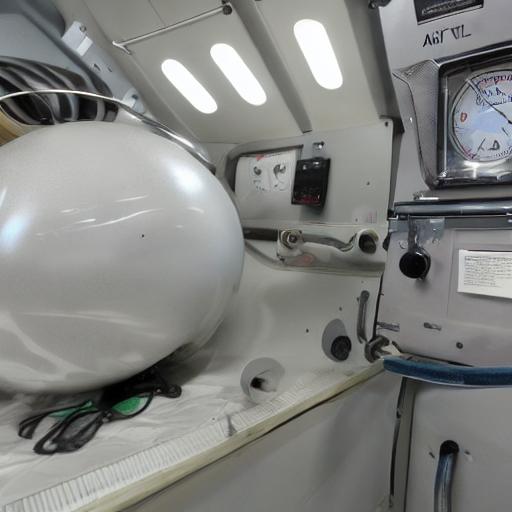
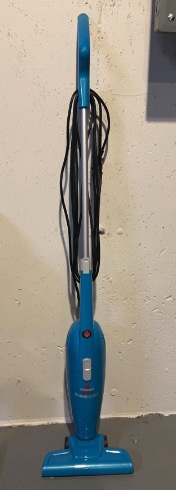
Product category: items_vacuum
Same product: no